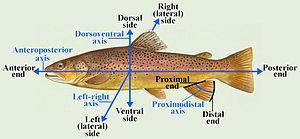
Un système de référence en anatomie, désigne la terminologie utilisée pour se repérer de façon précise dans la structure anatomique d'un organisme, humain ou non. Un système de référence anatomique repose sur un ensemble de plans et d'axes définis par rapport à la position standard de l'organisme décrit. Par exemple, on utilise cette terminologie pour indiquer l'orientation des coupes histologiques ou des vues utilisées dans les schémas et images en médecine ou en biologie humaine à partir de la position de Poirier, c'est-à-dire lorsque le sujet est debout face à l'observateur.
L’ichtyologie est la branche des sciences naturelles qui étudie les poissons des points de vue phylogénétique, morphologique, anatomique, physiologique, écologique, éthologique et systématique.